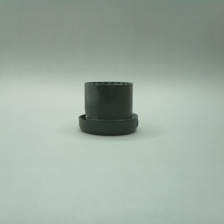
Color: green
Cap type: flip-top cap